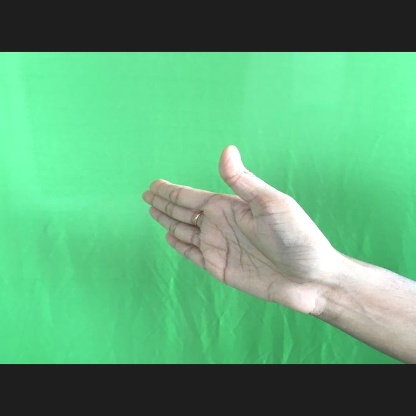
Mudra: Ardhachandran